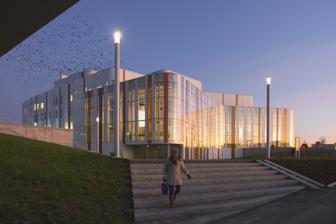
Building: Spira Cultural Center
Country: Sweden
Year built: 2011
Culture center in Jönköping, Sweden Spira Cultural Center Kulturhuset Spira Opened 11 November 2011 ( 2011-11-11 ) The Spira Cultural Center ( Swedish : Kulturhuset Spira ) is a cultural center in Jönköping , Sweden . It was opened on 11 November 2011. References